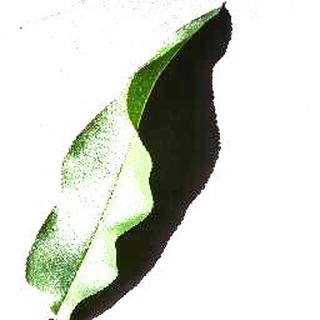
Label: healthy_peach